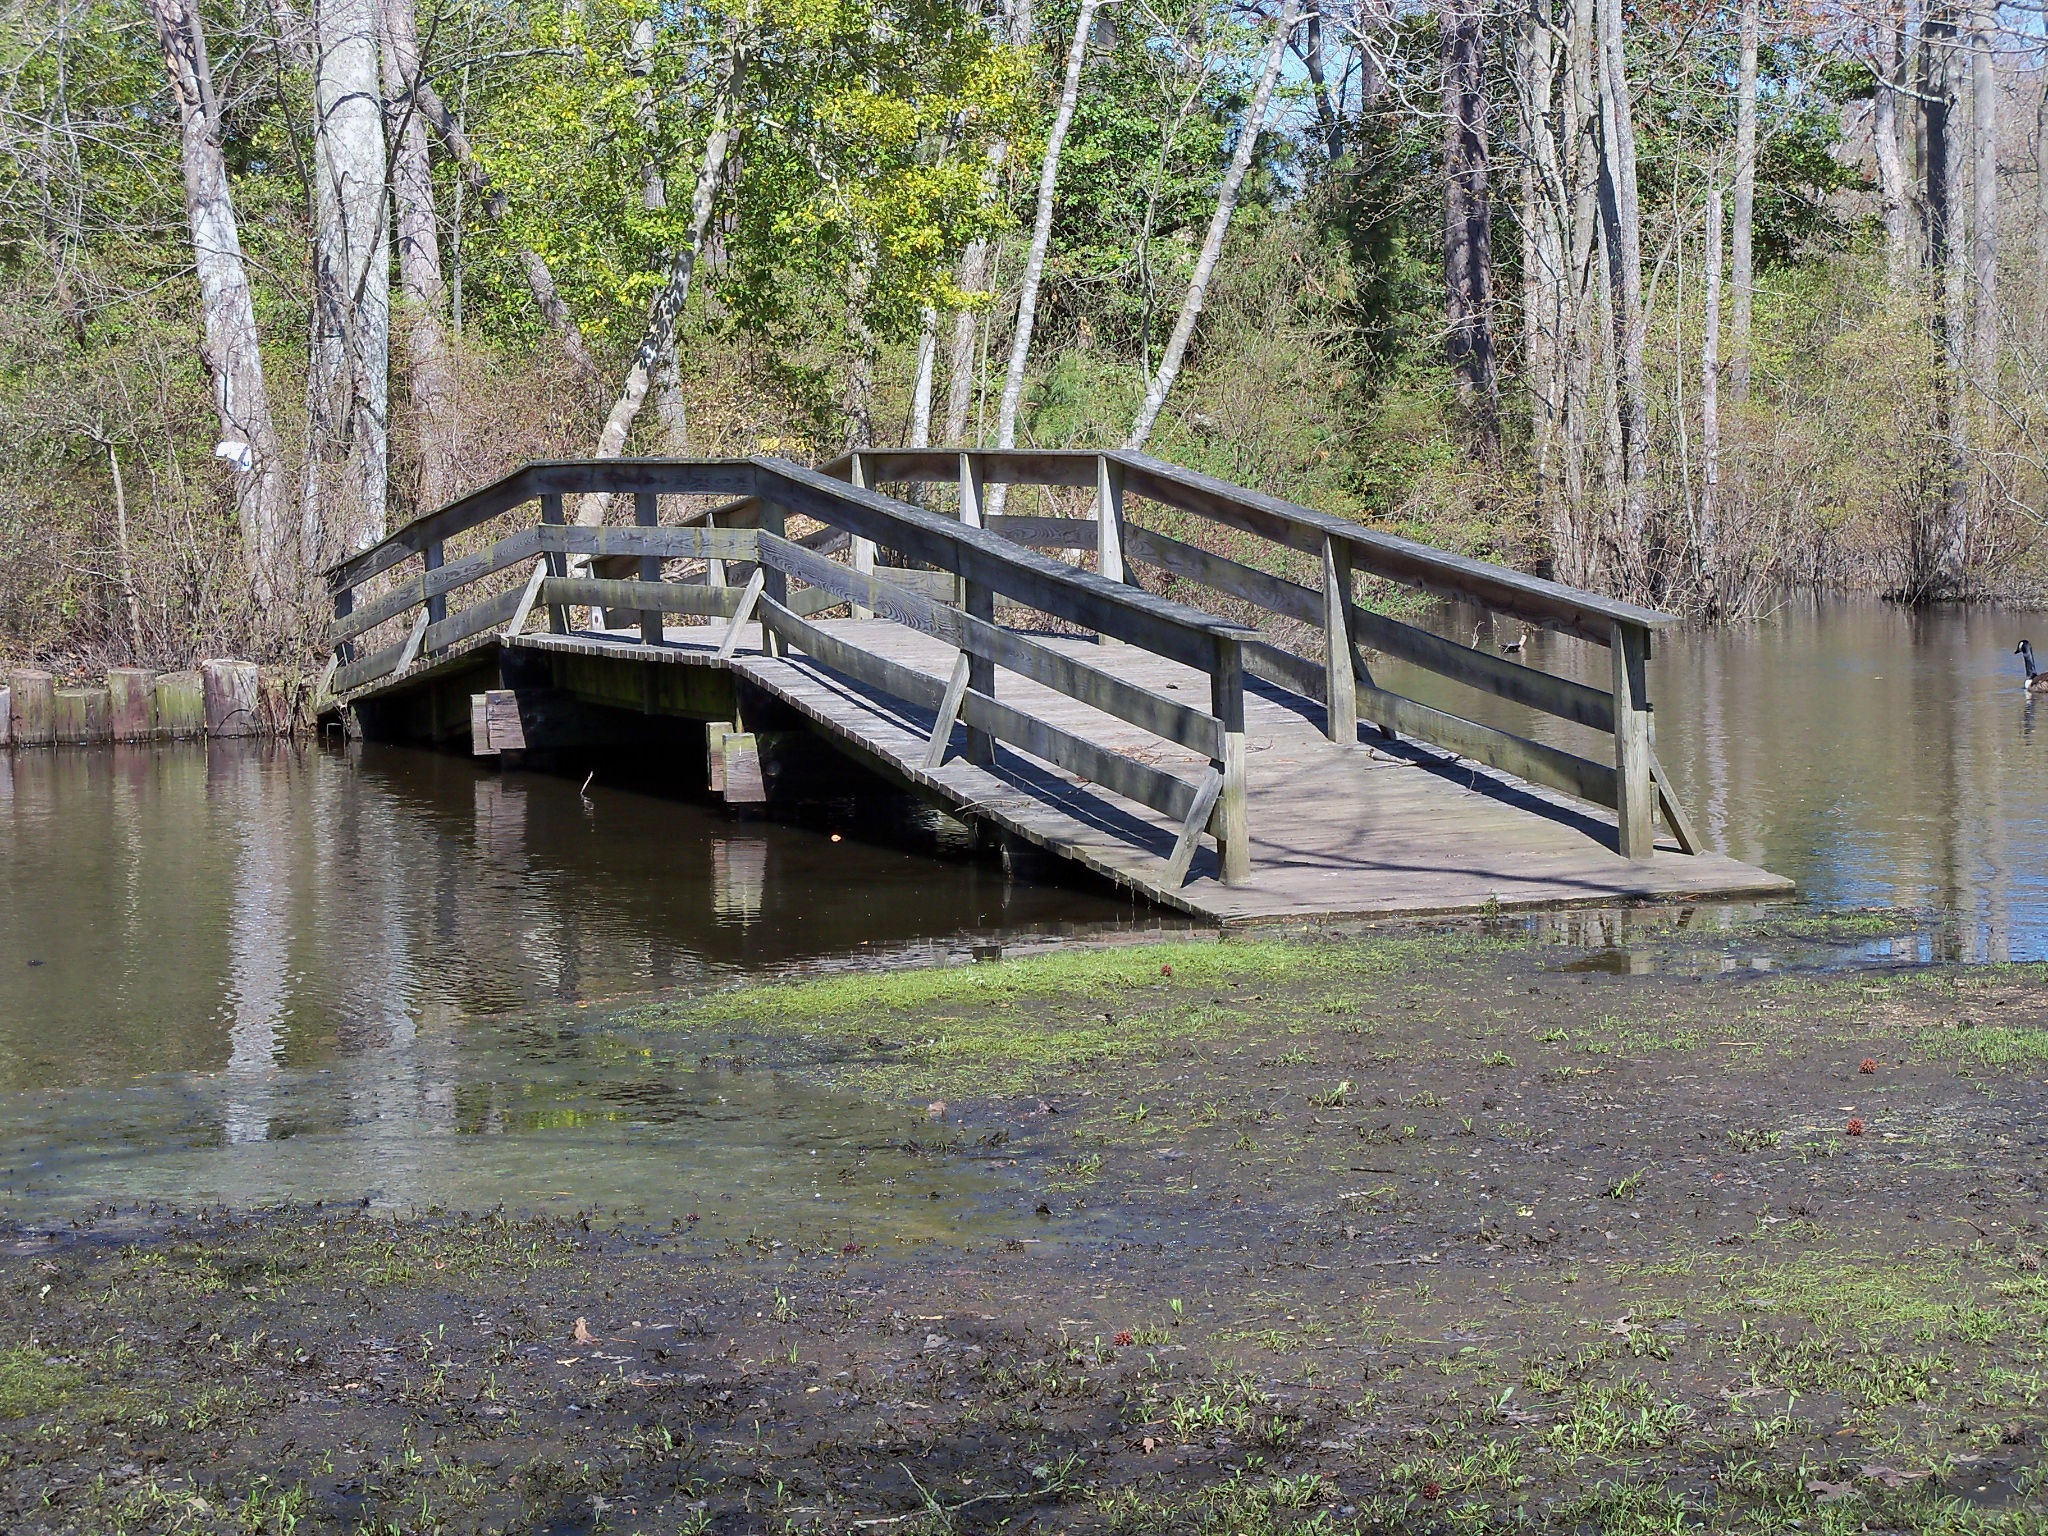
landscape, tree, water, nature, boat, bridge, river, canal, pond, vehicle, scenic, natural, park, usa, colorful, waterway, outdoors, wetland, bayou